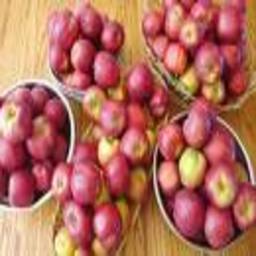
Label: Apple